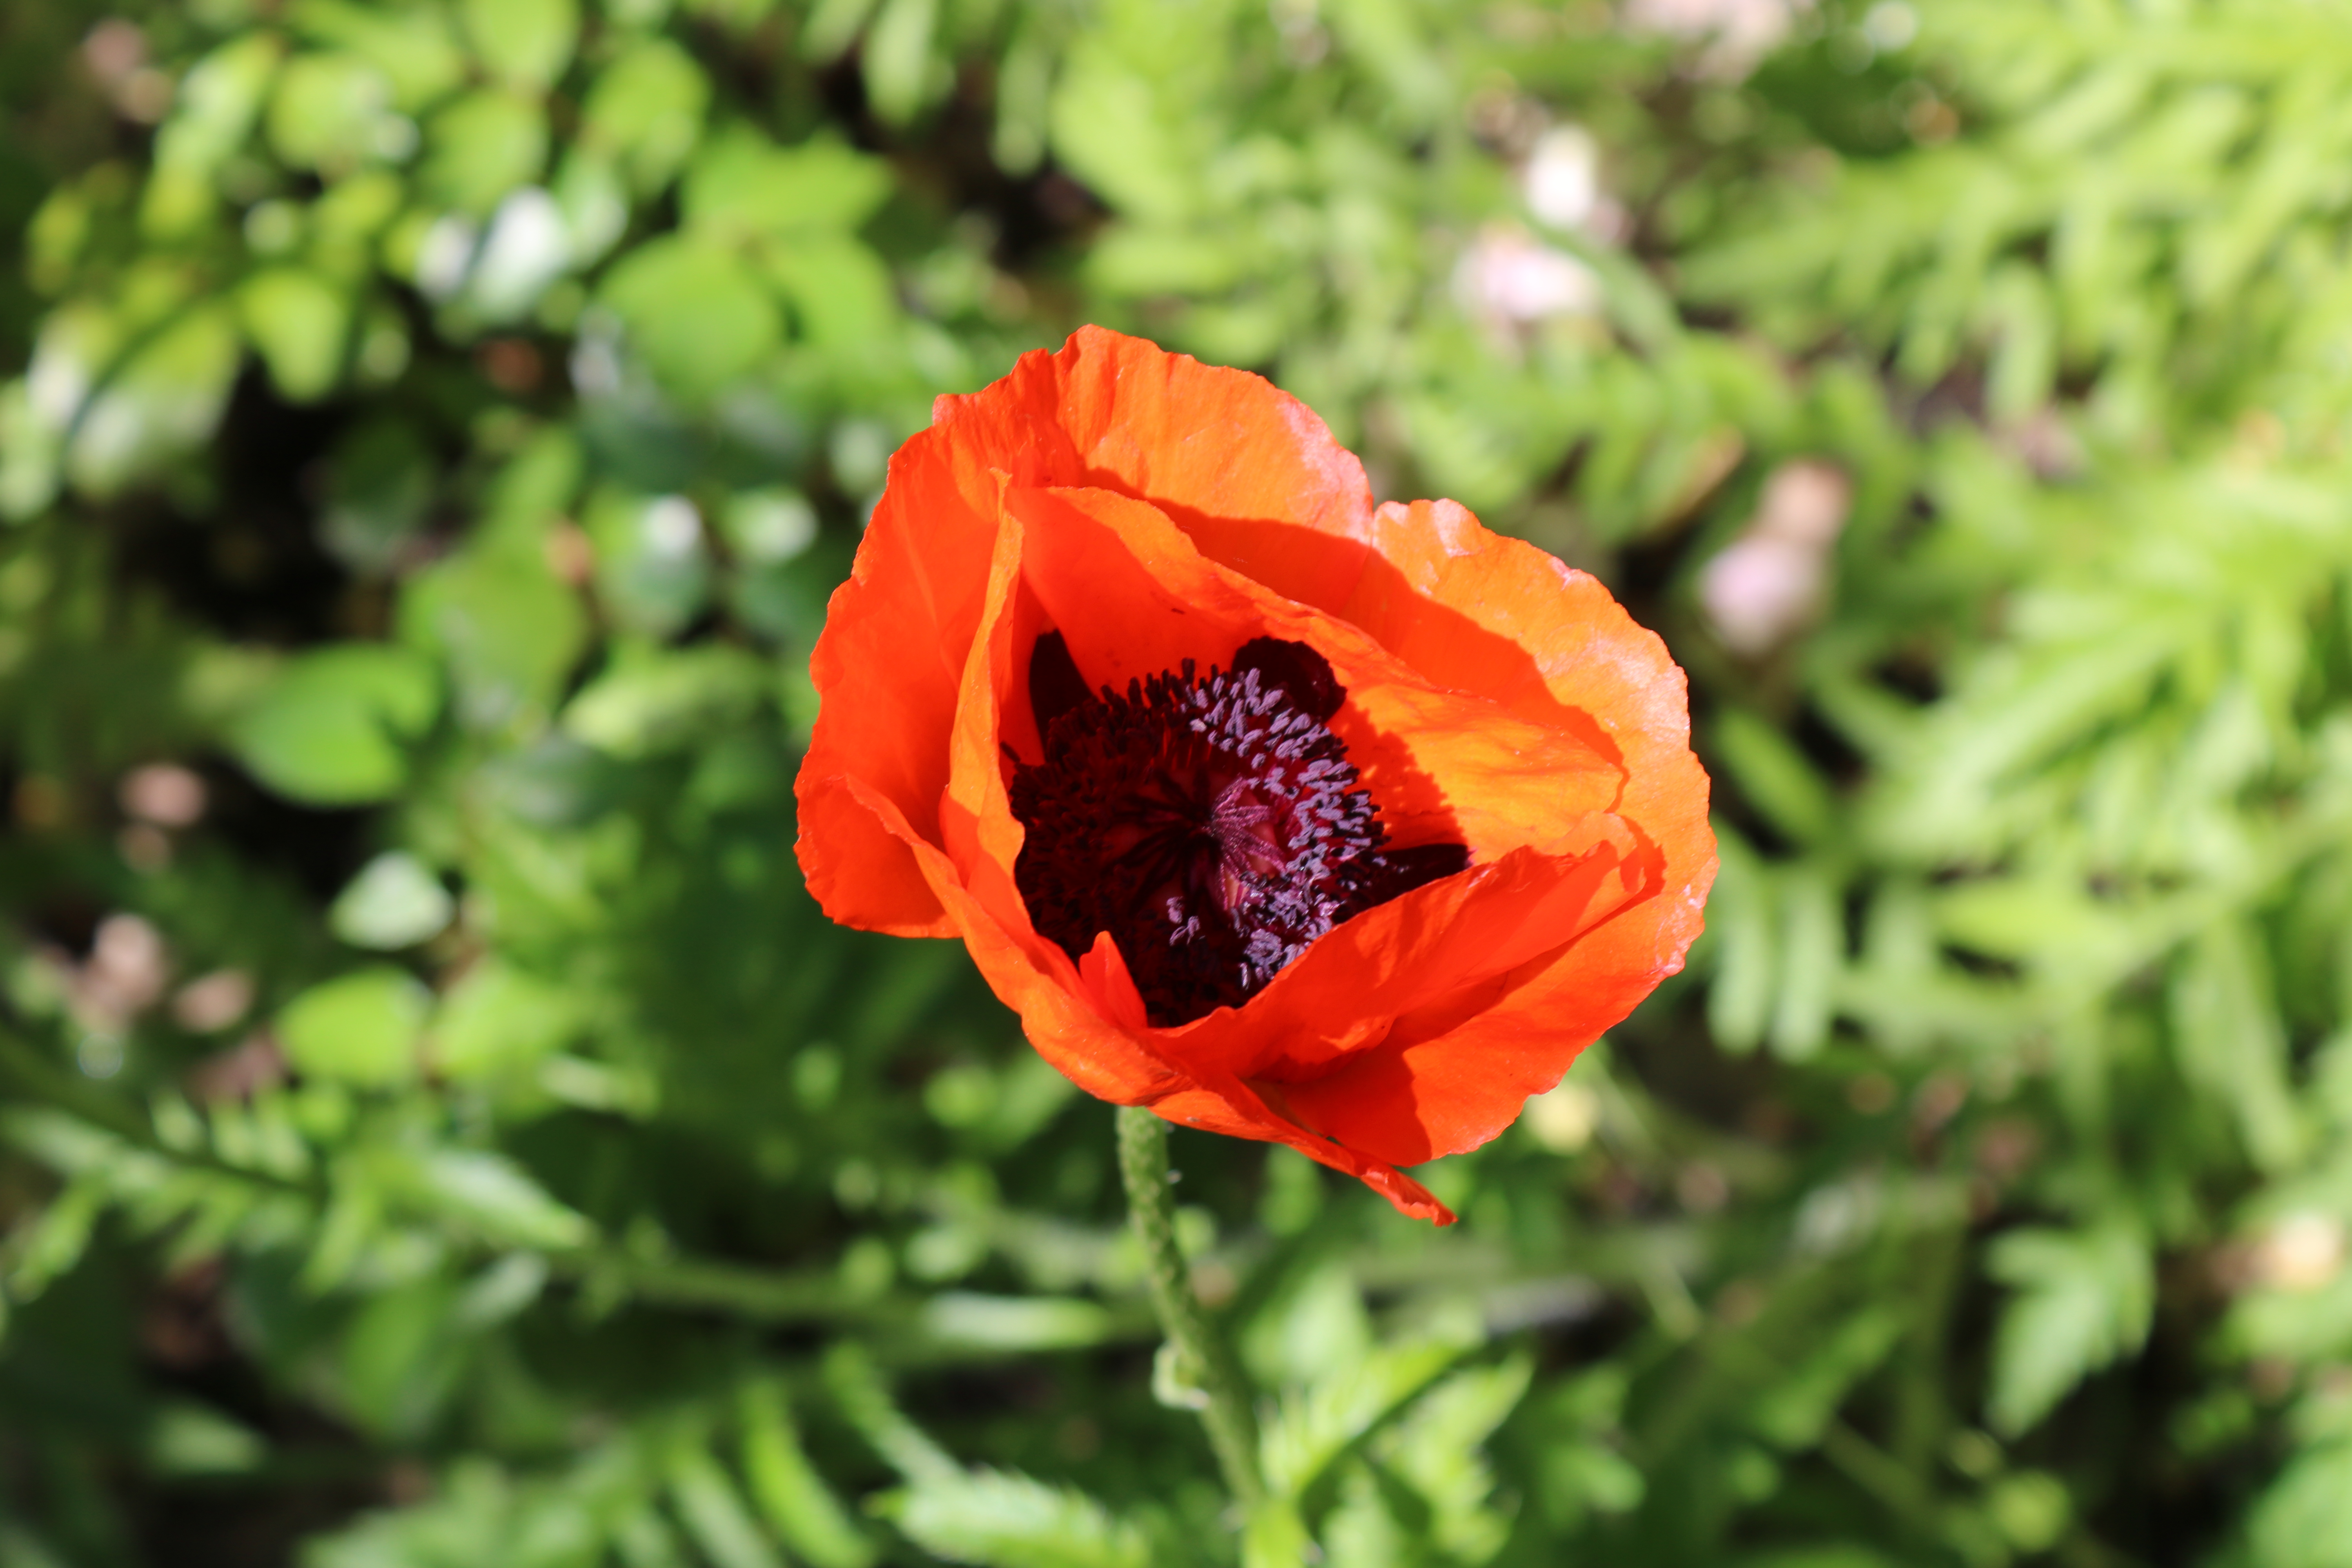
poppy, red, flower, wildflower, flora, poppy family, spring, petal, plant, flowering plant, annual plant, coquelicot, plant stem, pollinator